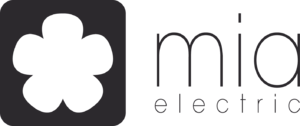
Mia electric était un constructeur de voiture électrique basé à Cerizay en France, dans les locaux du constructeur Heuliez.